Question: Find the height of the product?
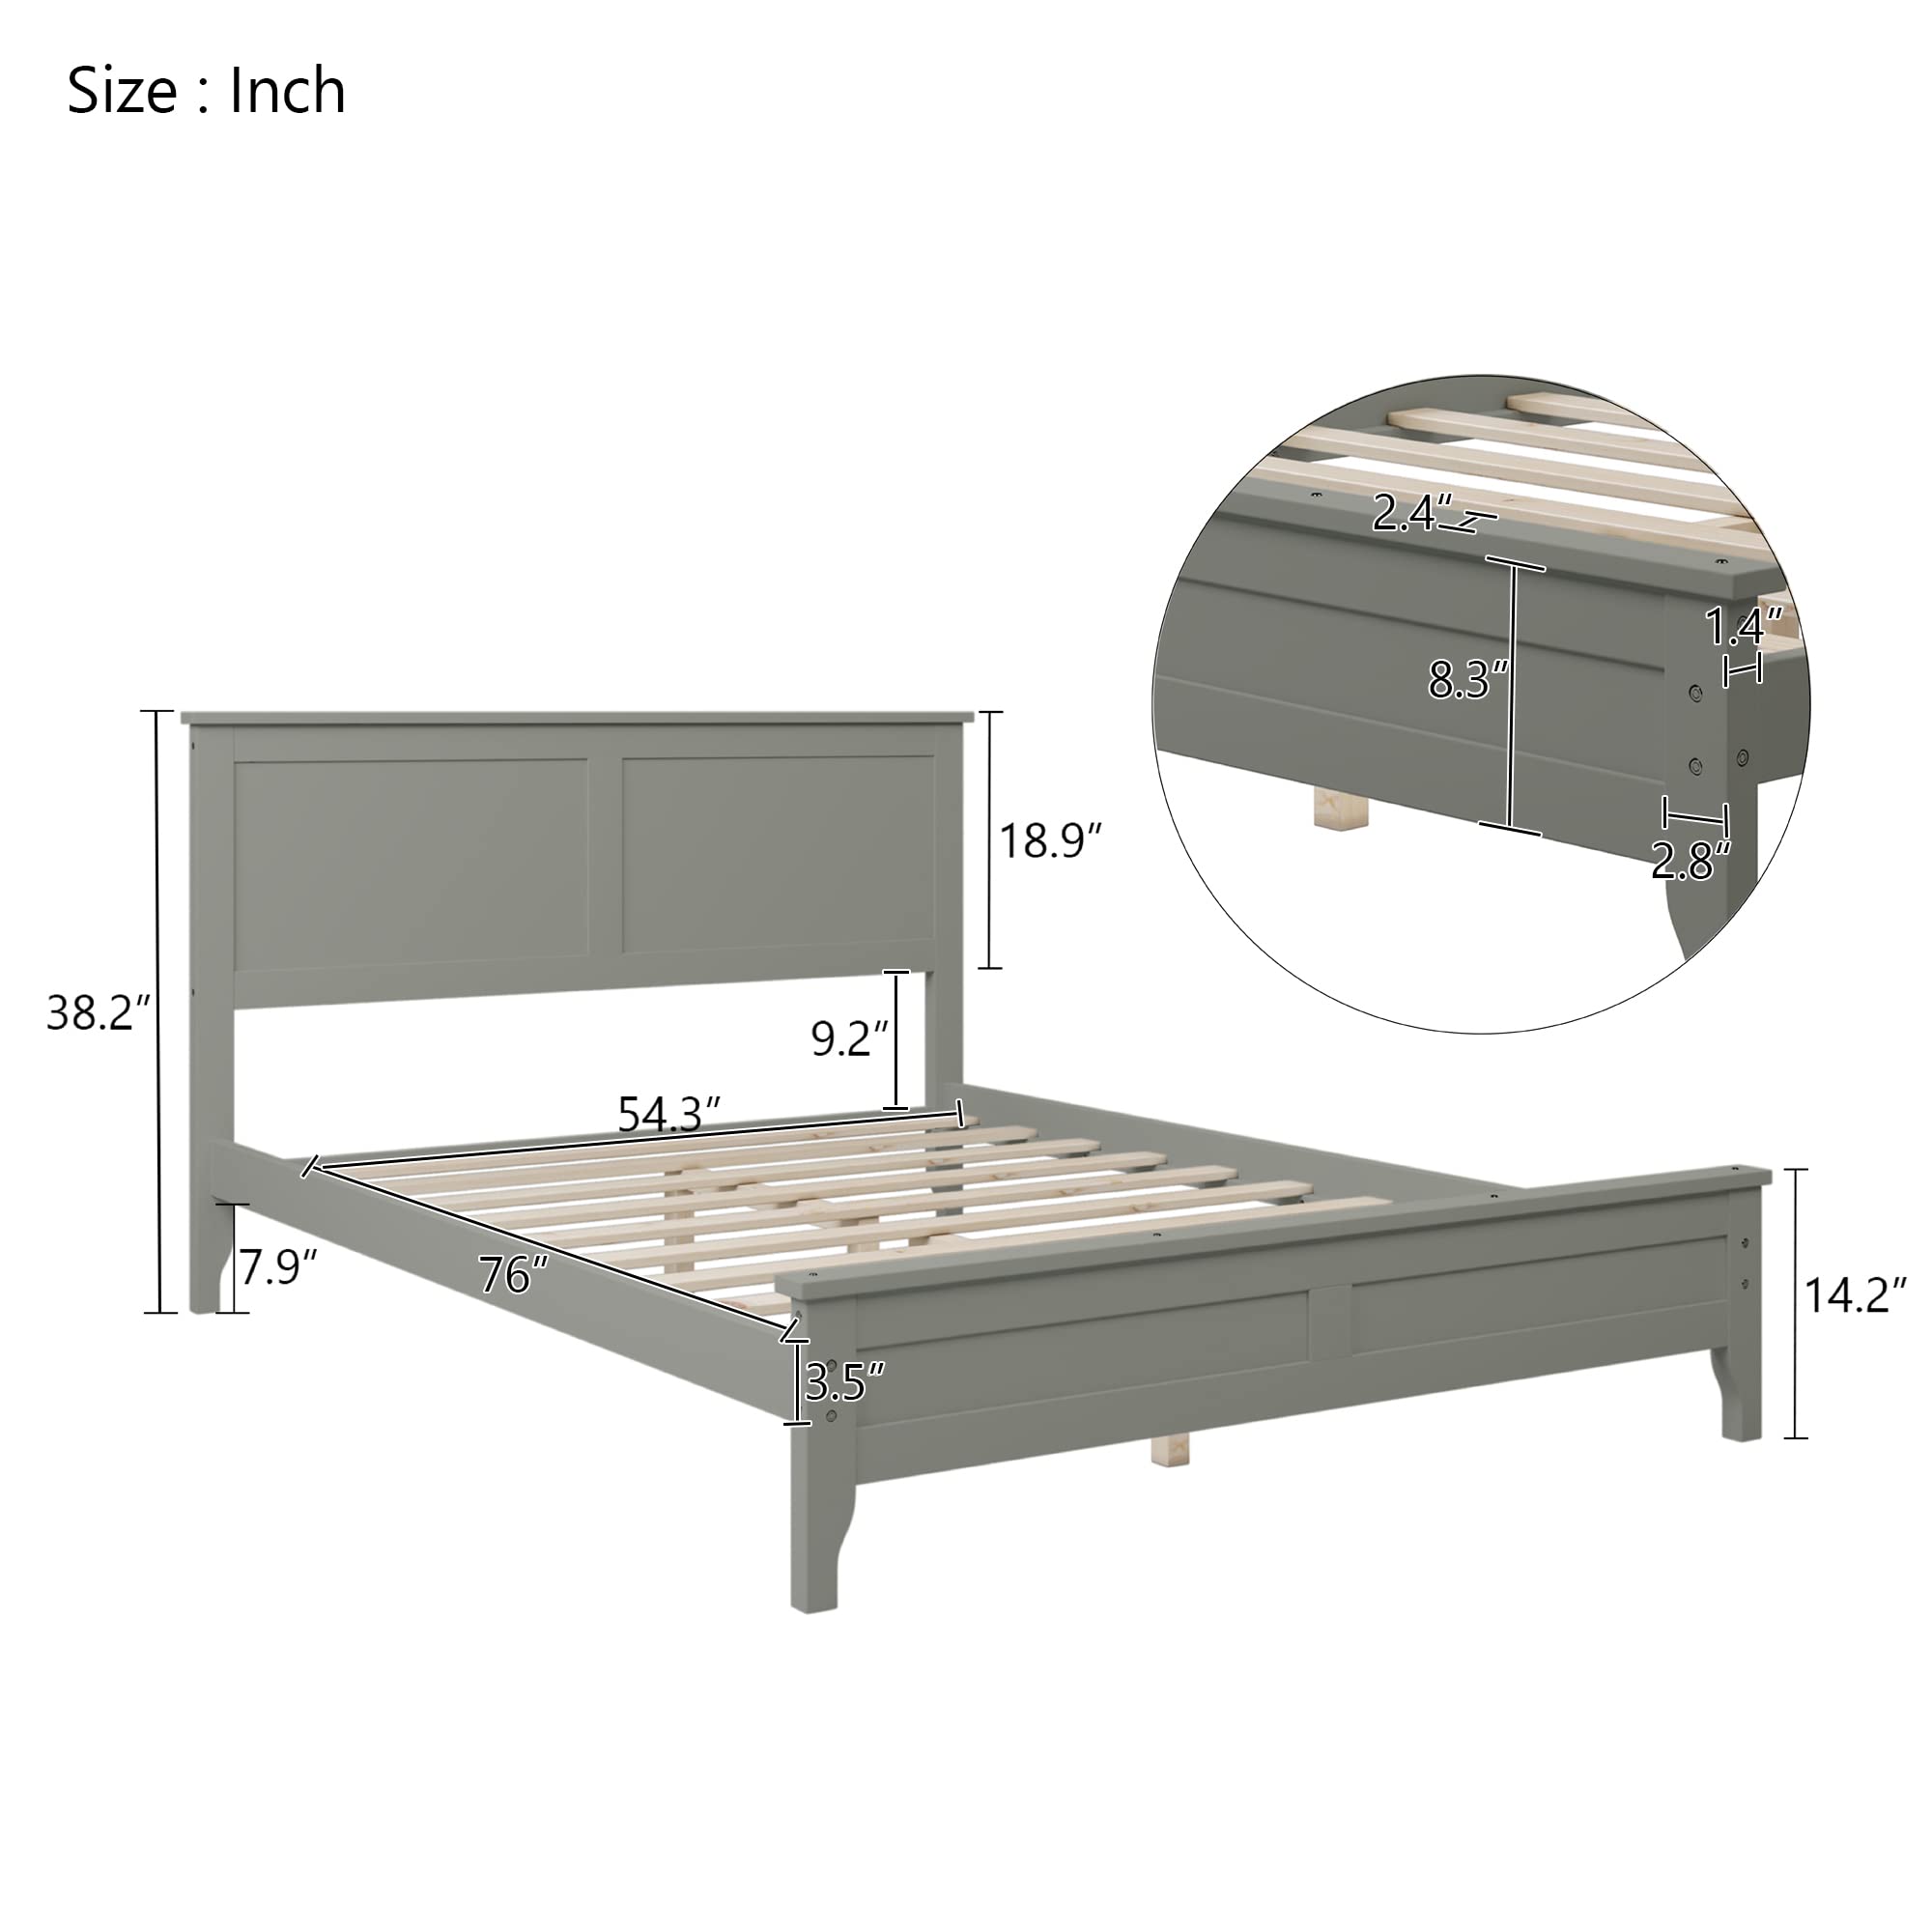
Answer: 38.2 inch